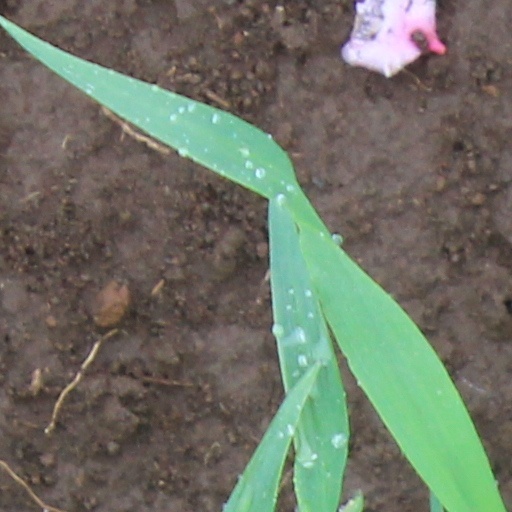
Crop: wheat